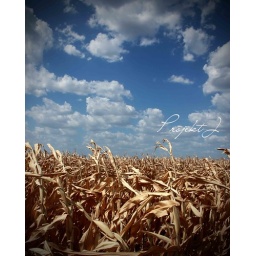
Random field I saw on the way home from Bastrop,TX. Taken in Lincoln, TX